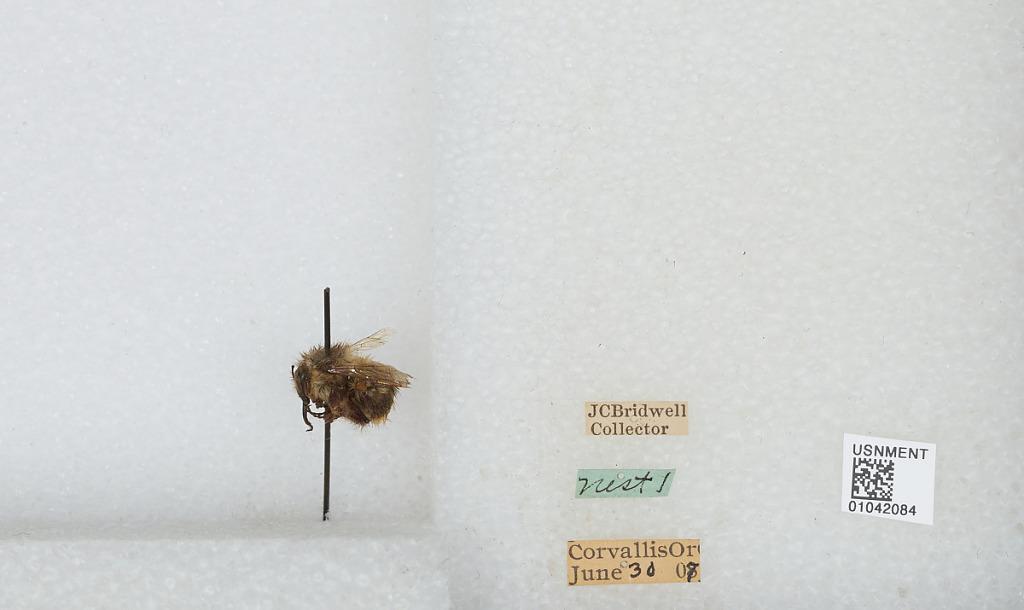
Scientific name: Bombus sp.
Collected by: J. Bridwell
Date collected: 1907-6-30
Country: United States
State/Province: Oregon
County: Benton
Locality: Corvallis
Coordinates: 44.57, -123.28